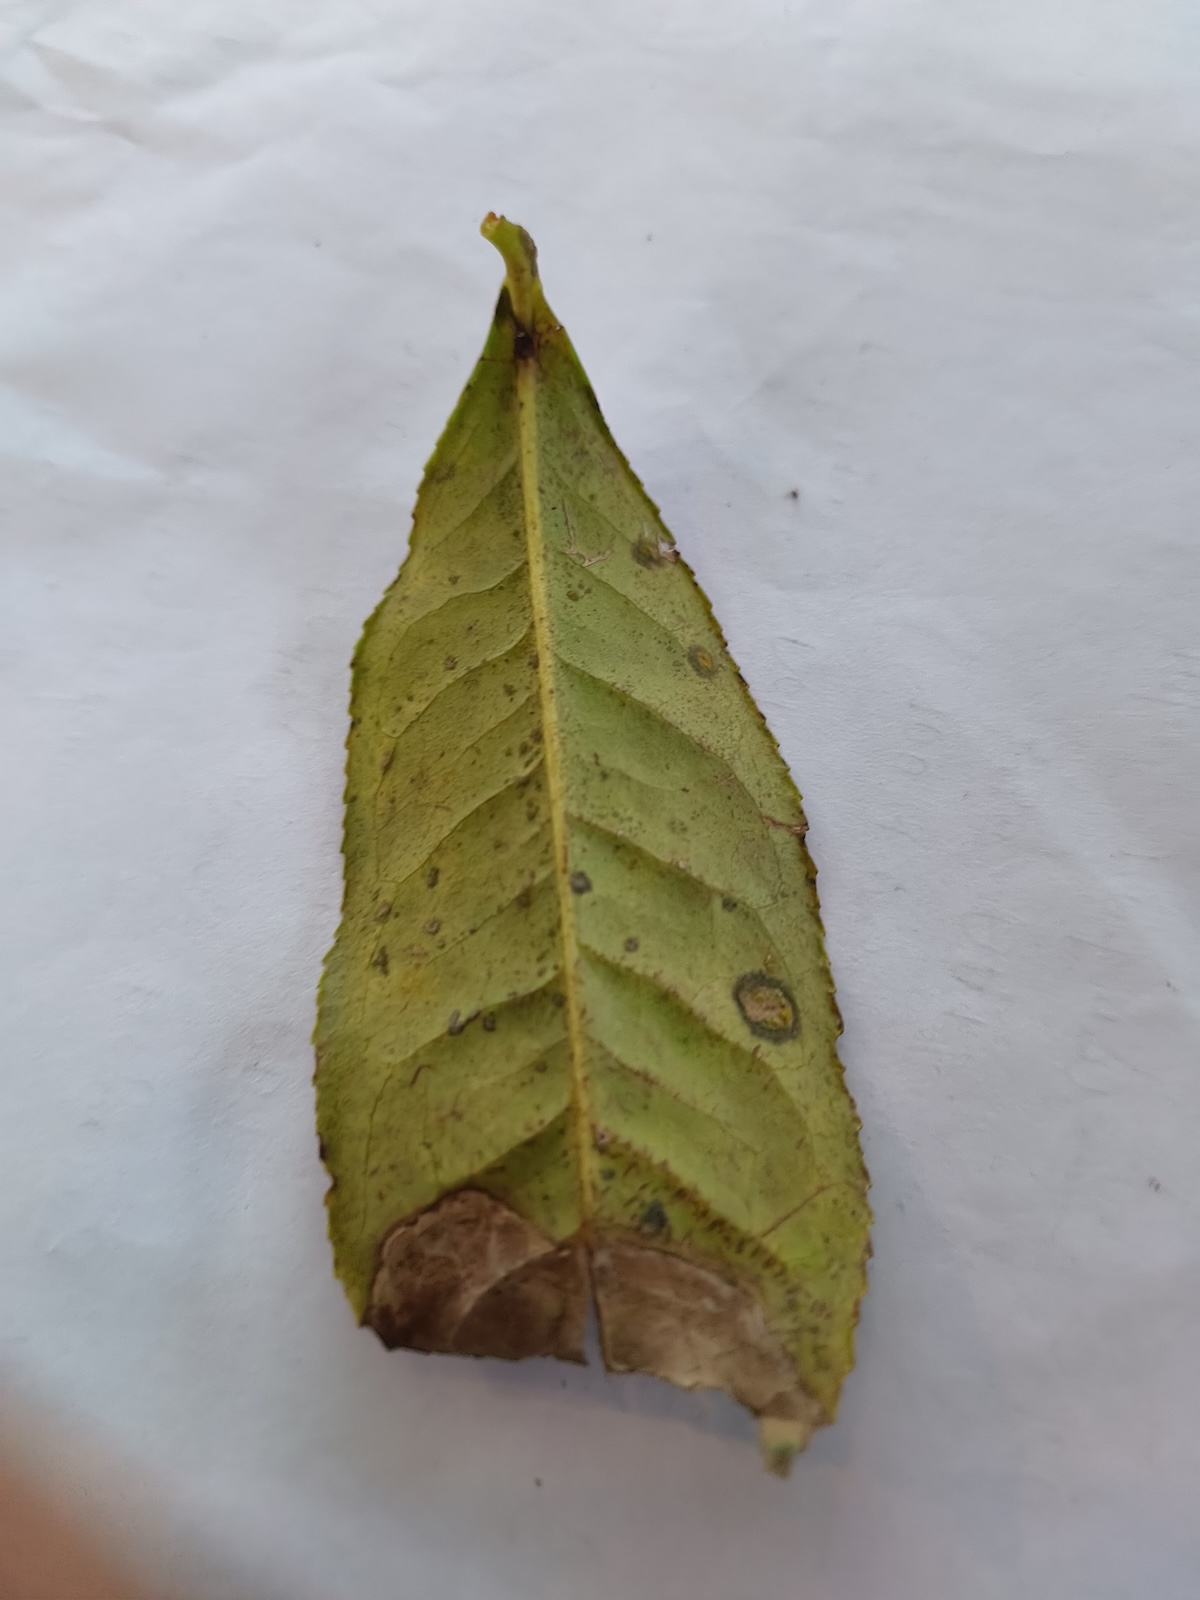
Label: Brown Blight